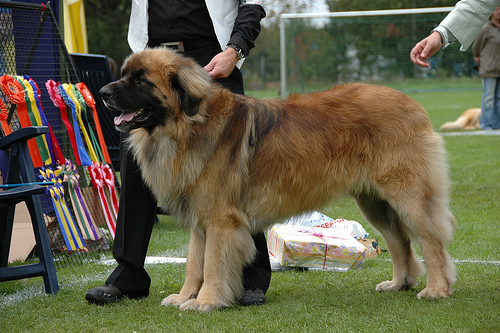
Breed: leonberger